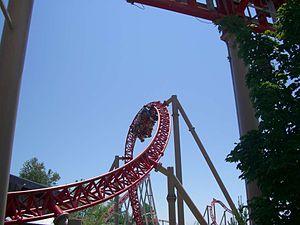
Maverick sont des montagnes russes lancées du parc Cedar Point, localisées à Sandusky, dans l'Ohio, aux États-Unis.